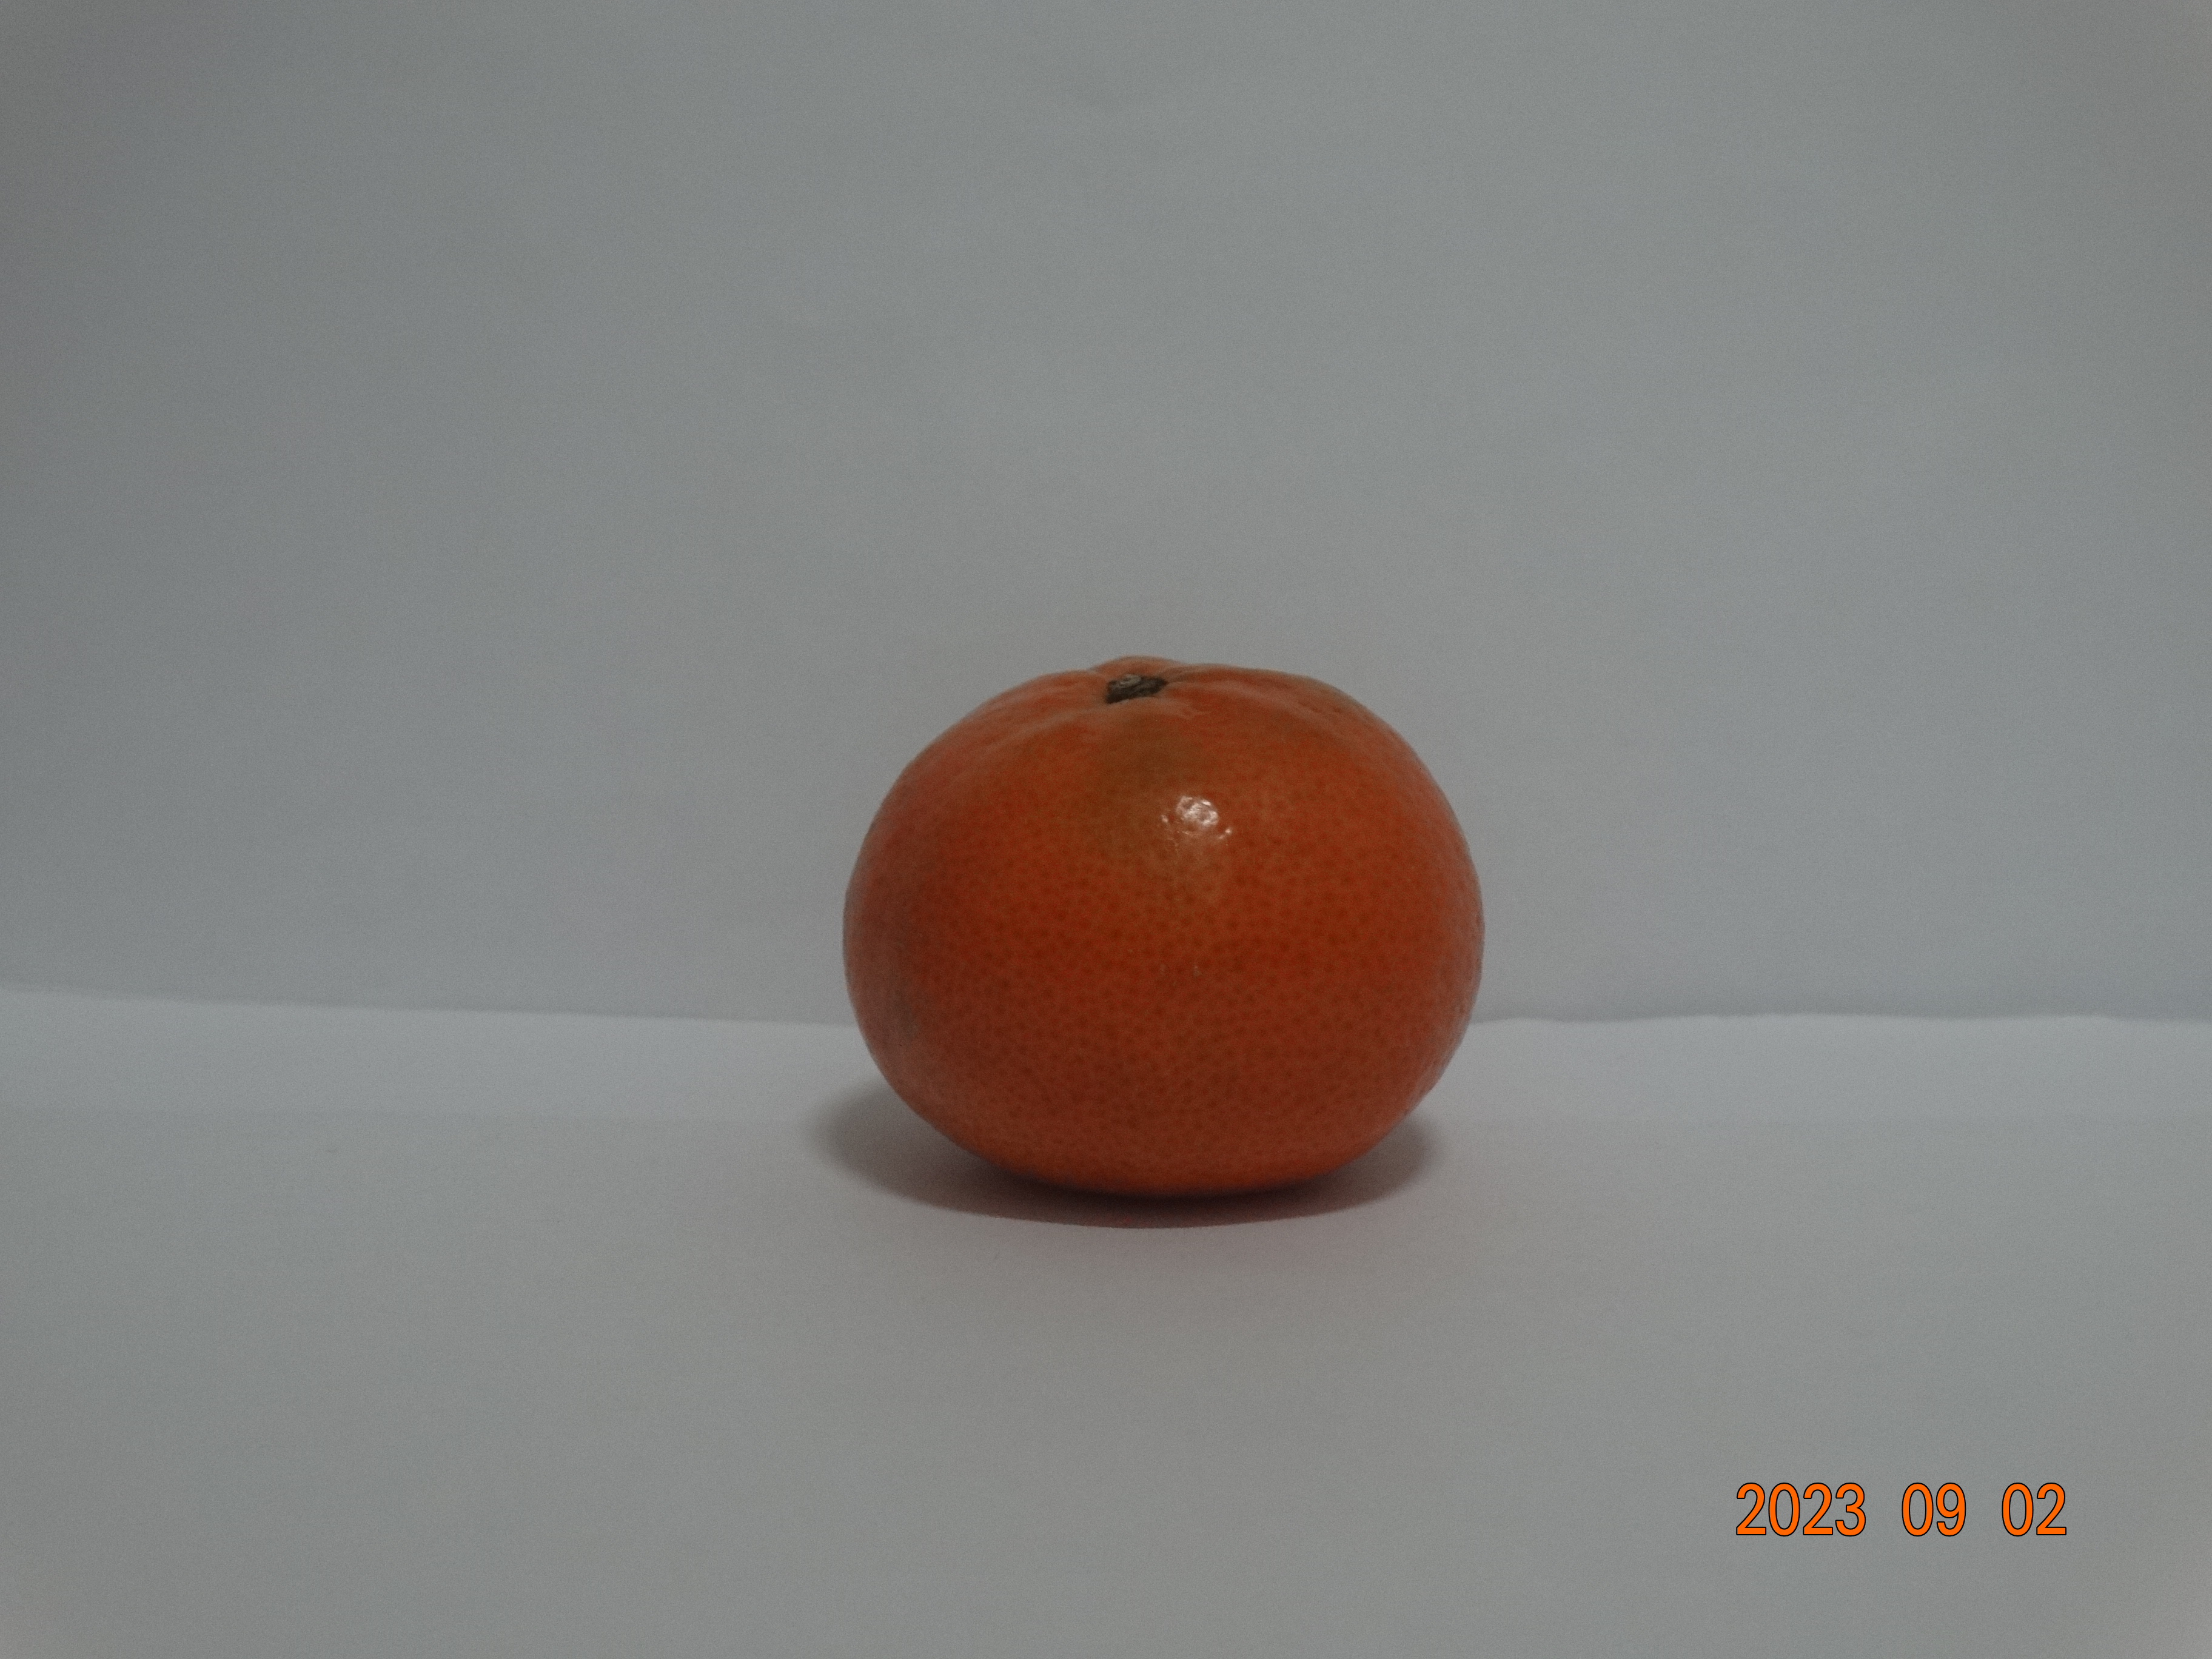
Citrus fruit variety: tangerine